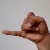
The image shows a hand gesture representing the letter 'J' in Indian Sign Language.